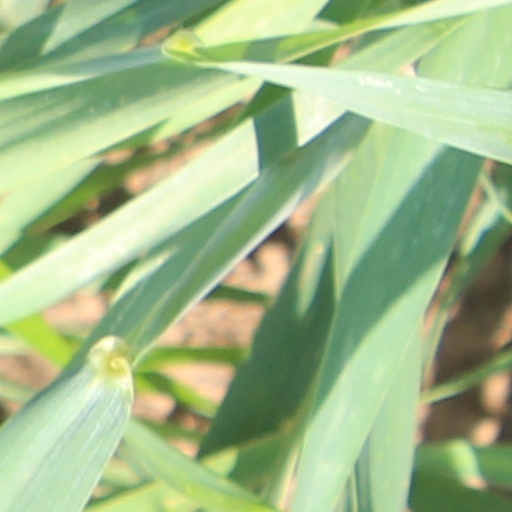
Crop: wheat